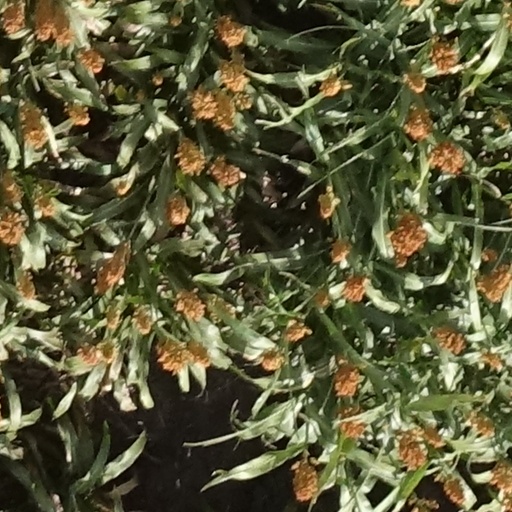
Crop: sorghum